Anorthite

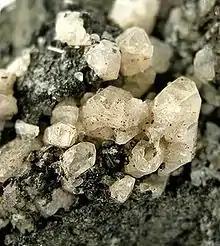
Anorthite crystals in a basalt vug from Vesuvius (size:6.9 × 4.1 × 3.8 cm)

Anorthite (< "an" 'not' + "ortho" 'straight') is the calcium endmember of the plagioclase feldspar mineral series. The chemical formula of pure anorthite is CaAlSiO. Anorthite is found in igneous rocks.